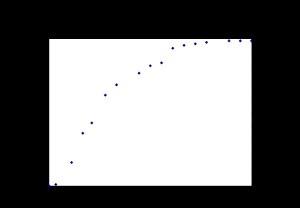
L'histoire du procédé Haber-Bosch débute avec l'invention du procédé de chimie homonyme à l'aube du XXᵉ siècle. Le procédé Haber-Bosch permet de fixer, de façon économique, le diazote atmosphérique sous forme d'ammoniac, lequel permet à son tour la synthèse de différents explosifs et engrais azotés. À ce double titre, du point de vue démographique, c'est probablement le plus important procédé industriel jamais mis au point durant le XXᵉ siècle.